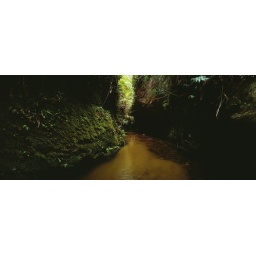
the start of another canyon in the blue mountains